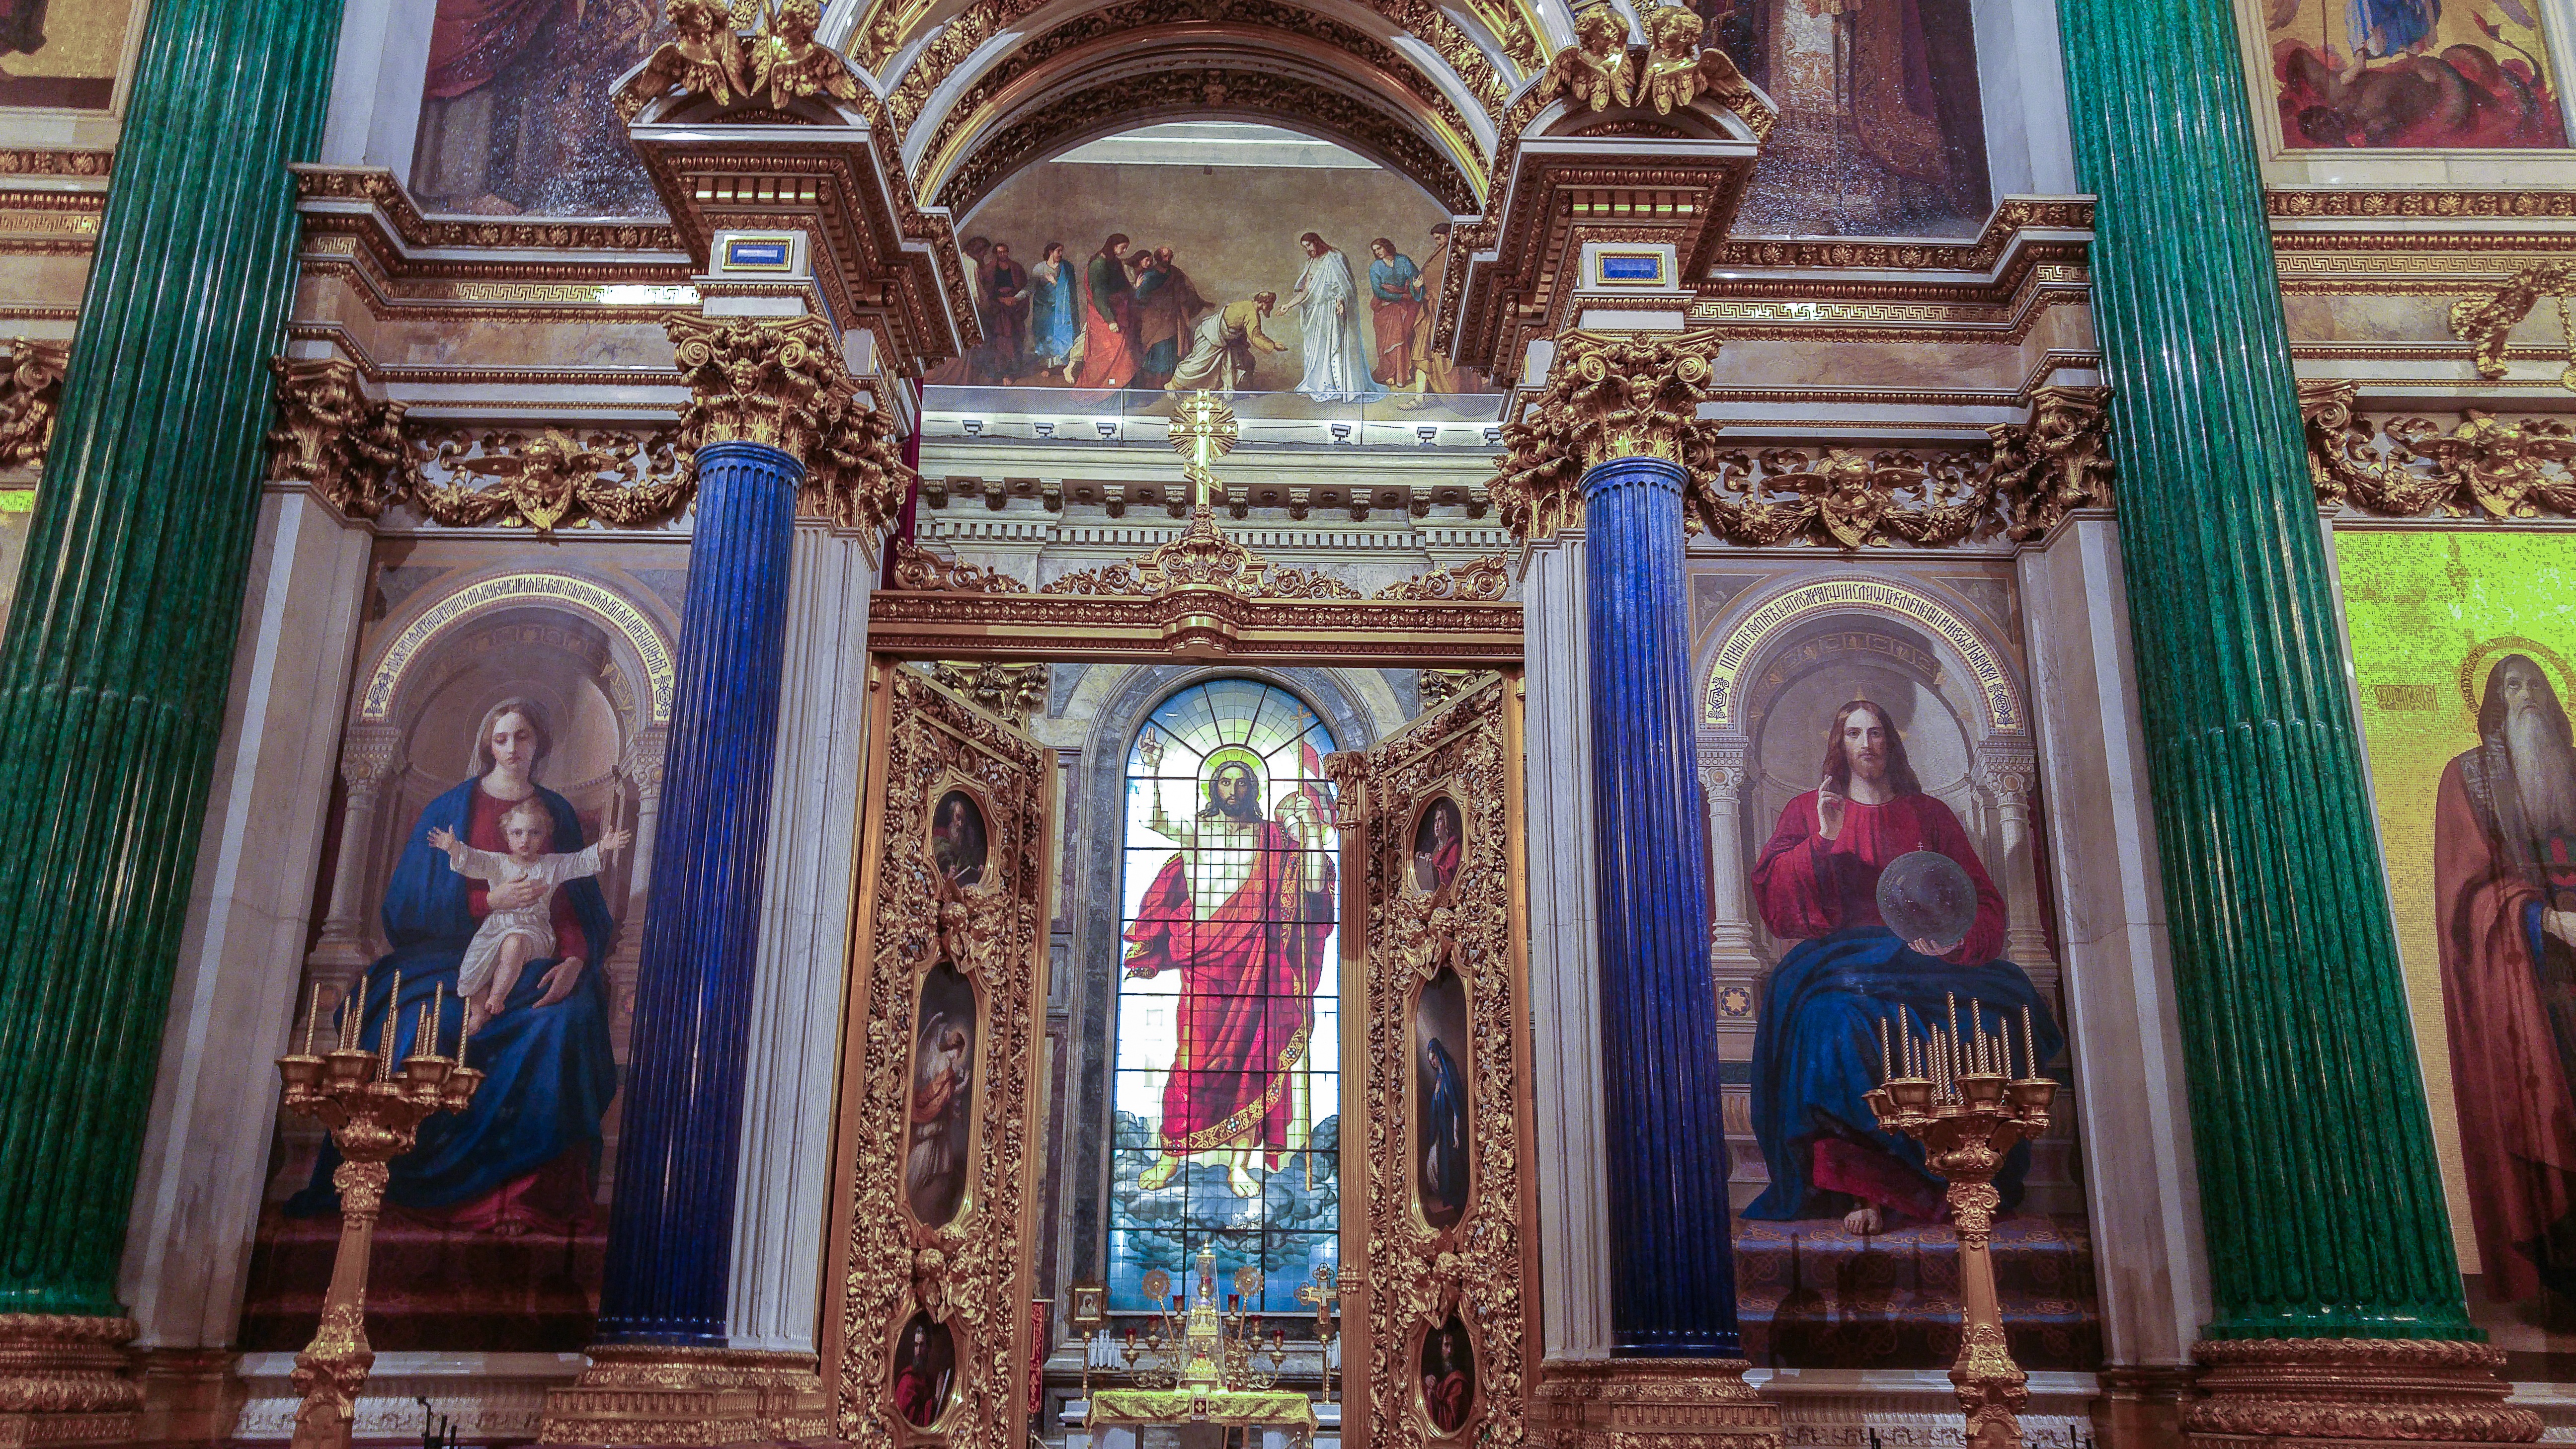
building, religion, church, cathedral, chapel, place of worship, temple, altar, columns, shrine, basilica, malachite, iconostasis, lapis lazuli, hindu temple, saint petersbourg, ancient history, saint isaac